List of Catholic dioceses in the Czech Republic

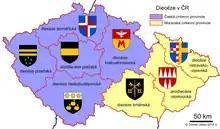
Map of Catholic dioceses in the Czech Republic

The Catholic Church in the Czech Republic, joint in the national Czech Episcopal Conference, comprises :